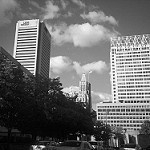
Label: B & W